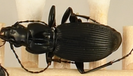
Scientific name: Pterostichus lachrymosus
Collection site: Mountain Lake Biological Station NEON (MLBS), plot MLBS_009